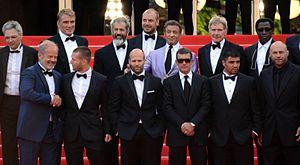
L'équipe de ""Expendables 3"" au festival de Cannes